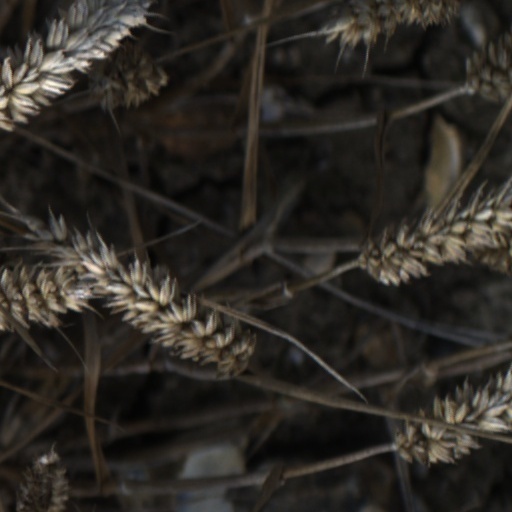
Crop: wheat